Mia Goth

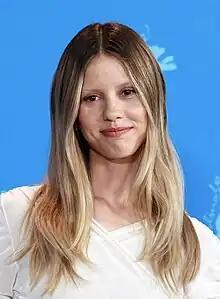
Goth in 2023

Mia Gypsy Mello da Silva Goth (born 25 October 1993) is an English actress. After modelling as a teenager, Goth made her acting debut in the erotic art film "Nymphomaniac" (2013). She earned recognition with the films "A Cure For Wellness" (2016), "High Life" (2018), "Suspiria" (2018), and "Emma" (2020). She achieved a career breakthrough as a scream queen by playing Maxine Minx and Pearl in the "X" film series (2022–2024).